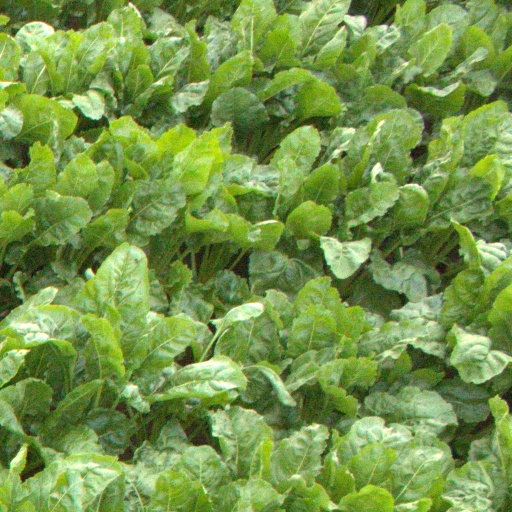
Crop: sugar beet